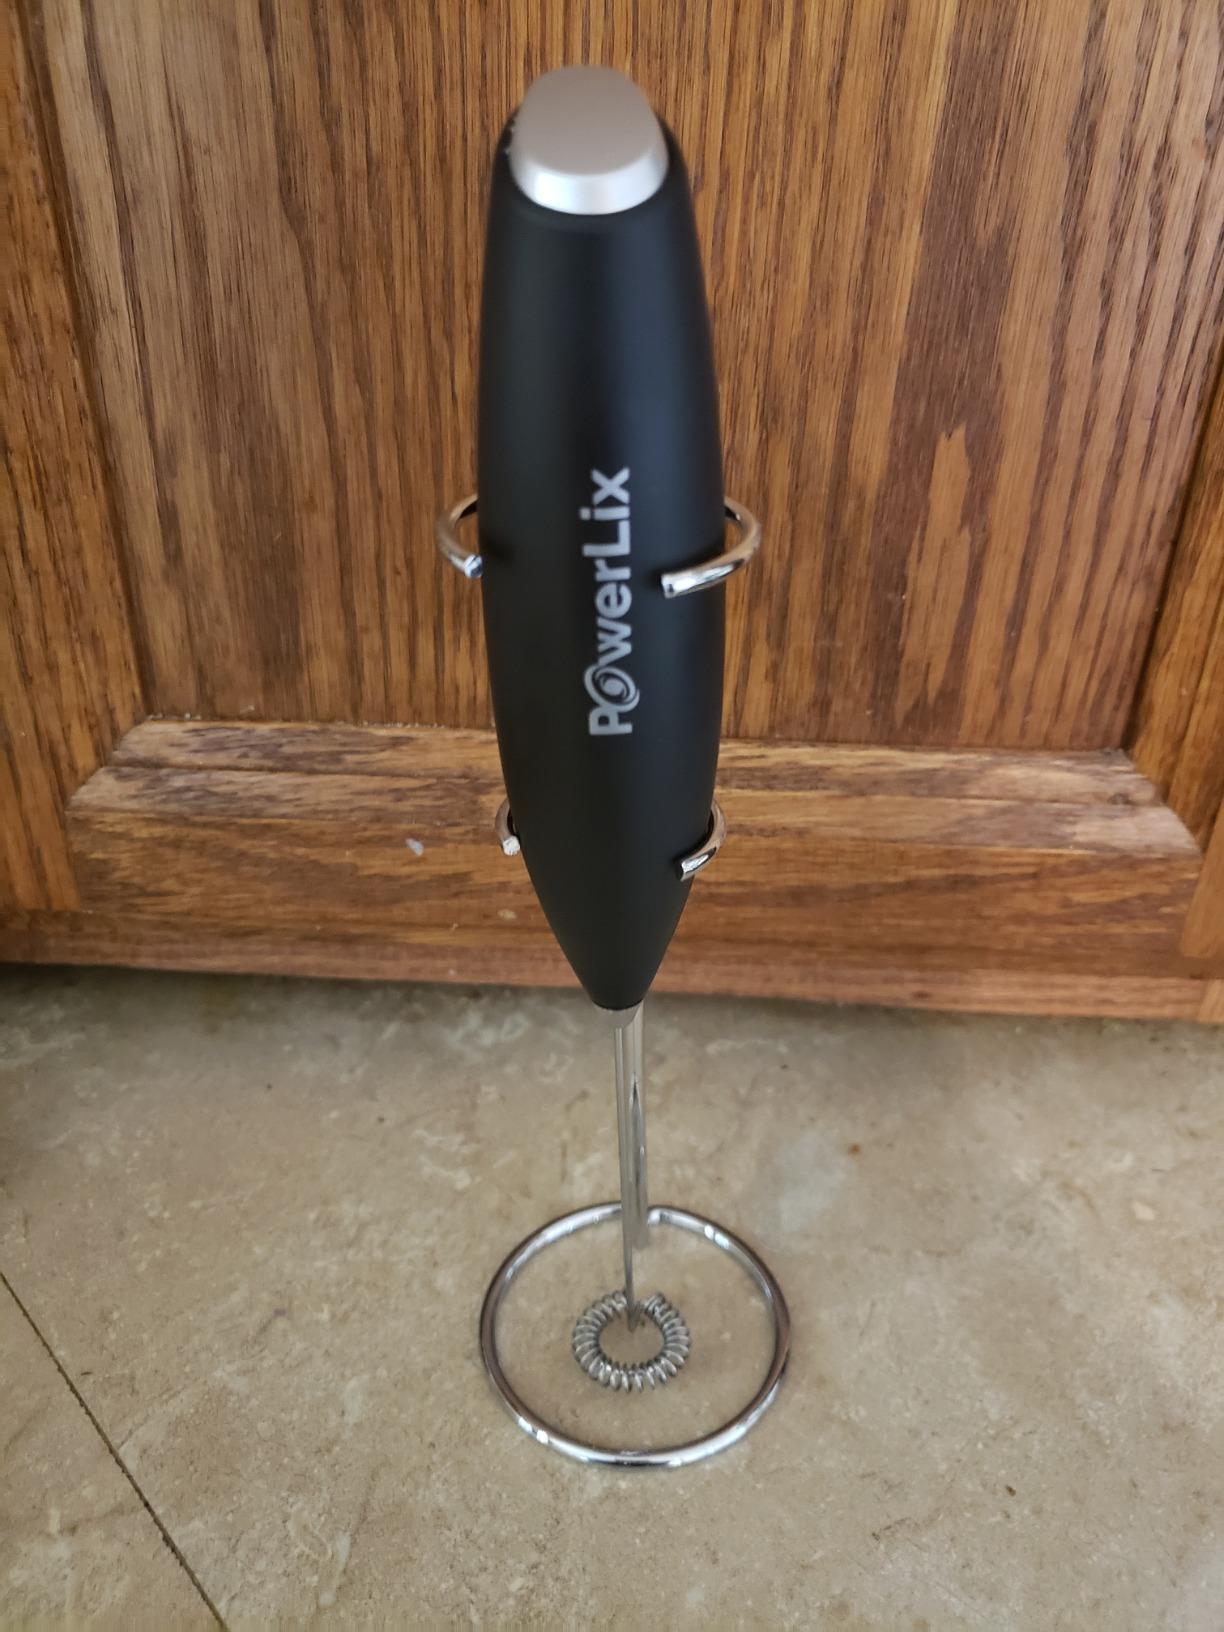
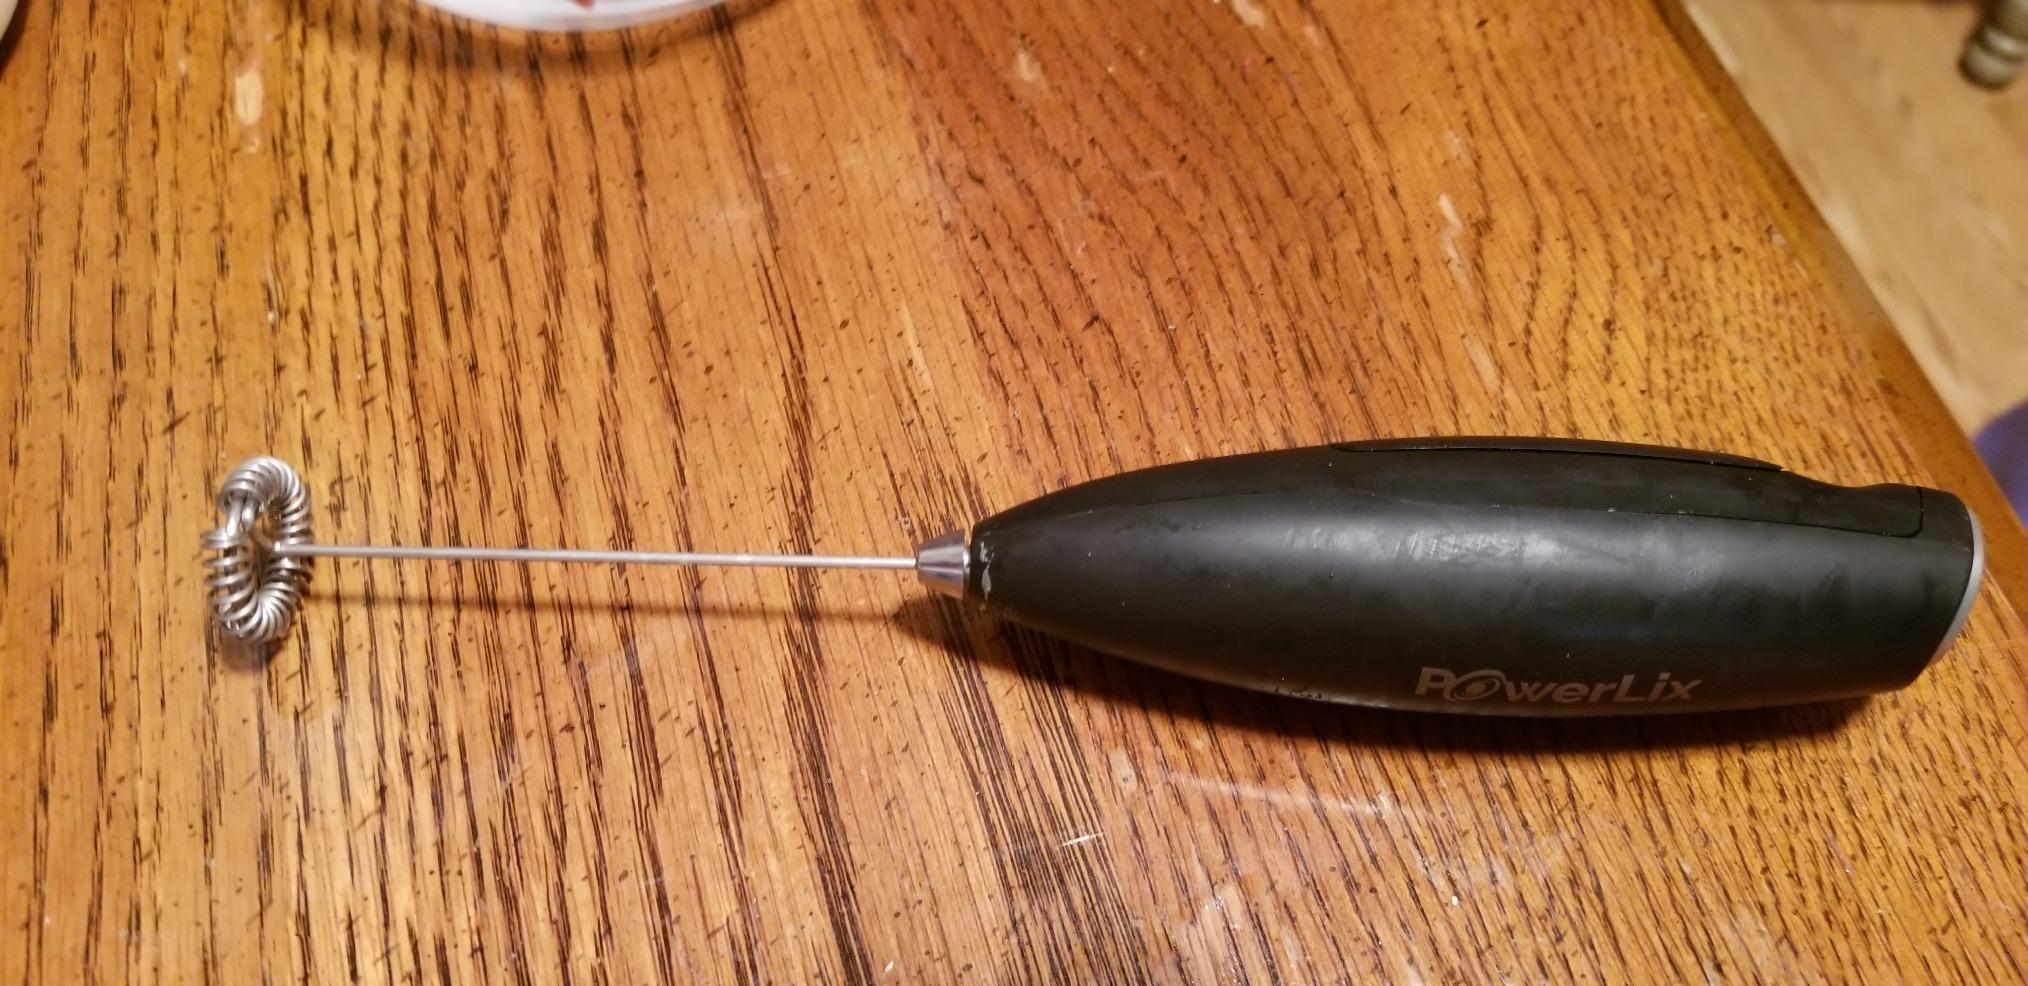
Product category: items_mixer
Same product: yes